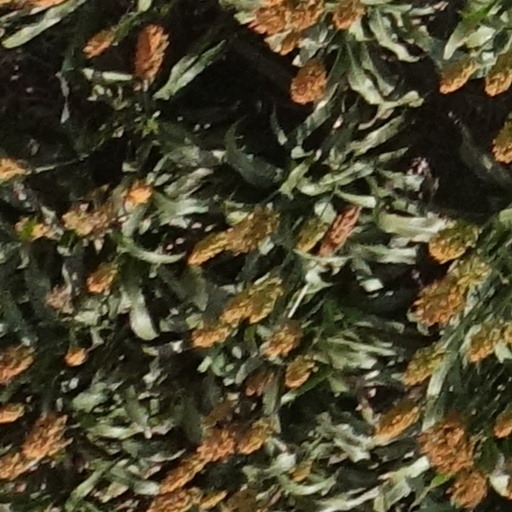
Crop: sorghum